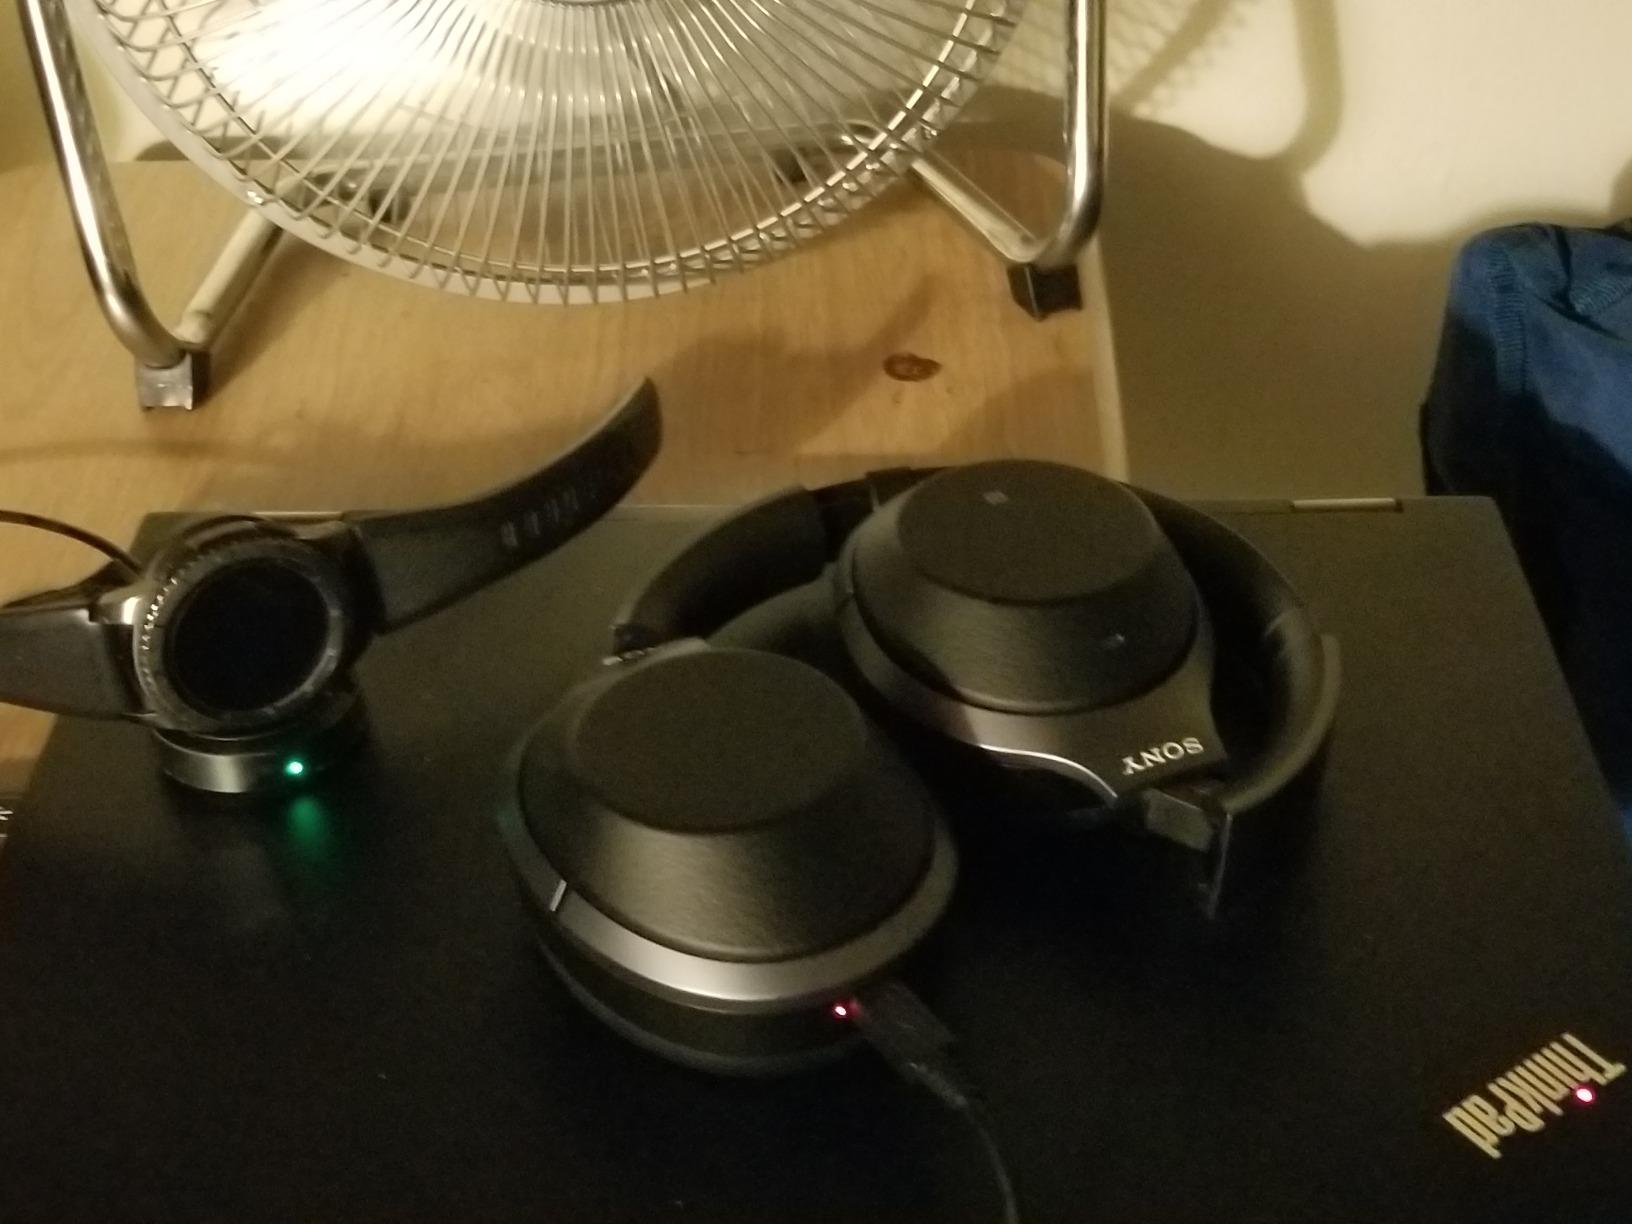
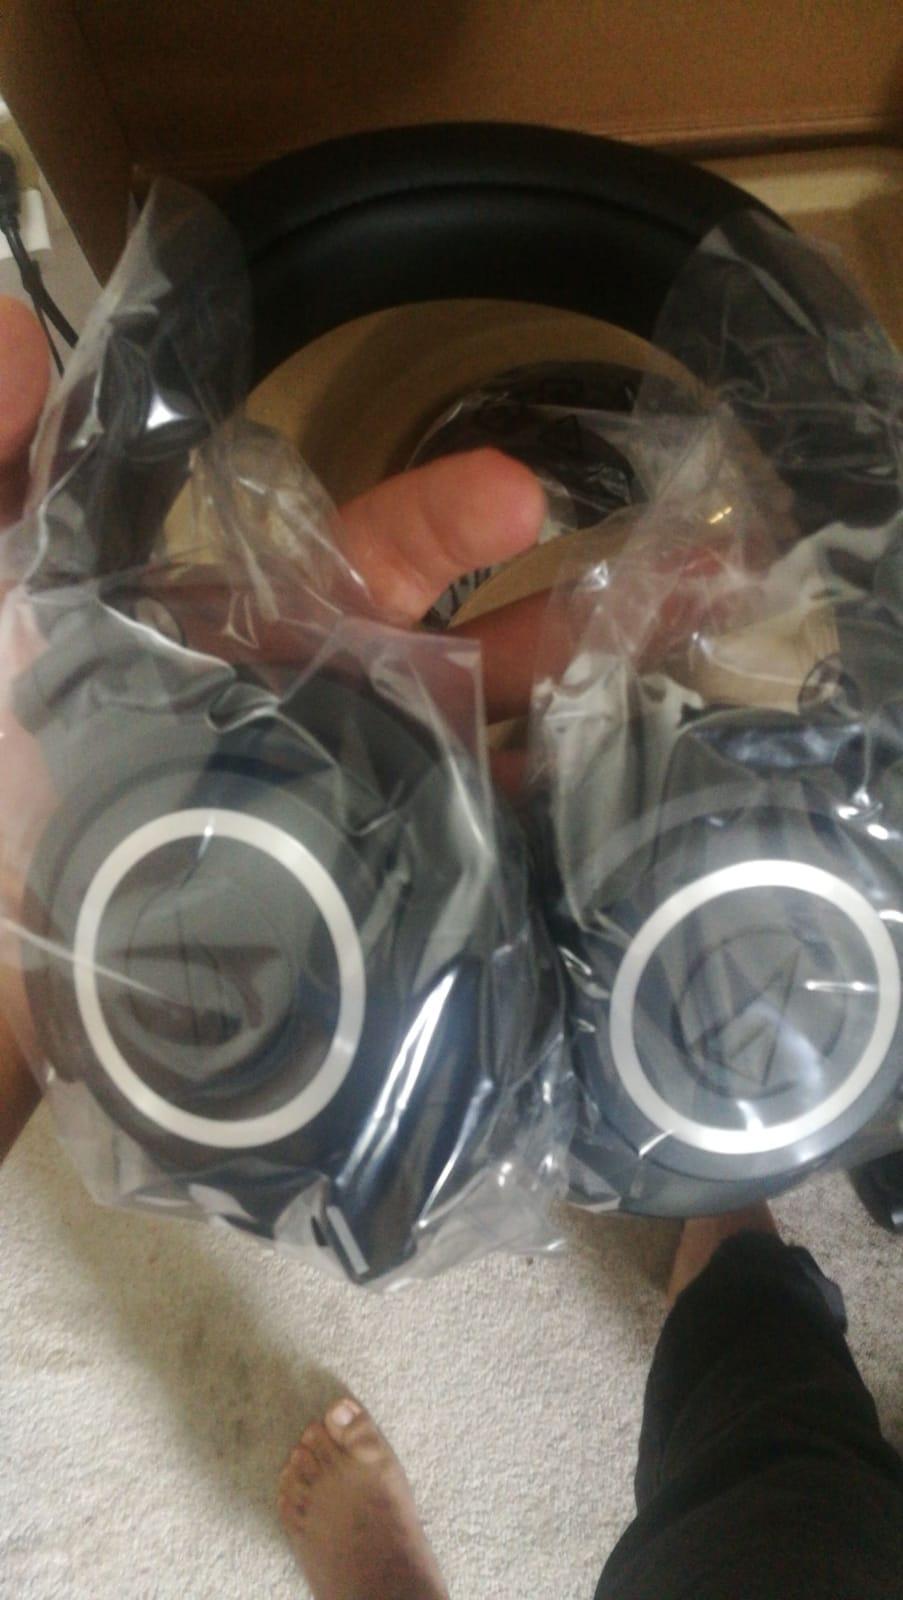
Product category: headphones
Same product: no